Tim Raines

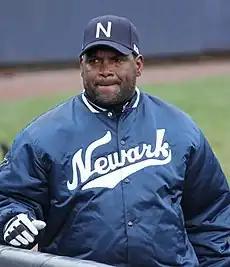
Raines coaching the Newark Bears in 2011

In a 23-year career, Raines played in 2,502 games accumulating 2,605 hits in 8,872 at bats for a .294 career batting average along with 170 home runs, 980 runs batted in, a .385 on-base percentage and a .425 slugging percentage. He ended his career with a .987 fielding percentage. Raines stole at least 70 bases in each of his first six full seasons (1981–1986), leading the National League in stolen bases each season from 1981 to 1984, with a career high of 90 steals in 1983. Raines also led the National League in runs scored twice (1983 and 1987). Raines batted over .300 in five full seasons and over .320 from 1985 to 1987, winning the 1986 National League batting title with a .334 average. He also had six full seasons with an on-base percentage above .390.